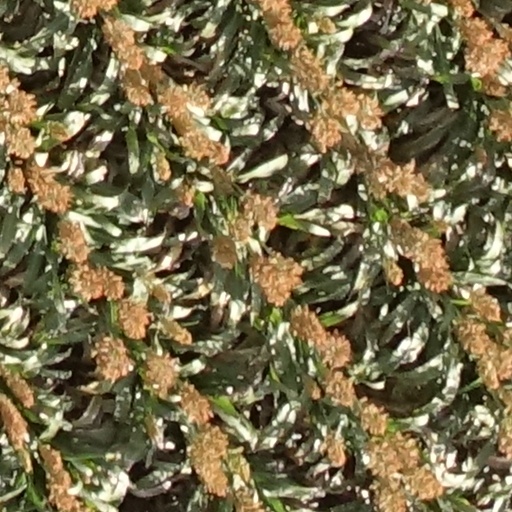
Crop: sorghum